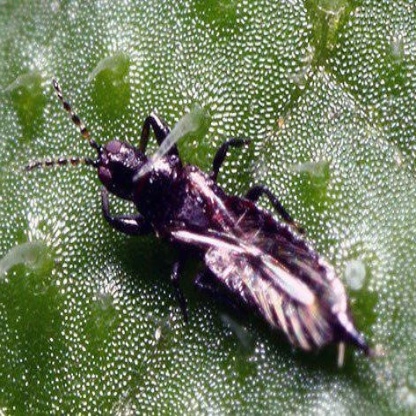
Nhãn: Bọ trĩ ( Thrips )